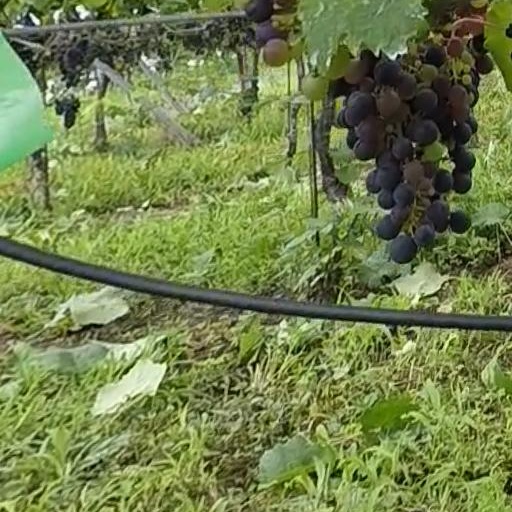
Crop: grape